Brian Sutherby

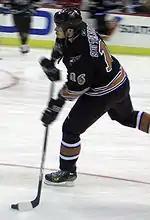

Sutherby was drafted in the 1st round, 26th overall by the Washington Capitals in the 2000 NHL Entry Draft from the Moose Jaw Warriors of the Western Hockey League. After signing a three-year entry level with the Capitals on the eve of the 2001–02 season, Sutherby made his NHL debut in the season opener before he was reassigned after 7 games to the Warriors to complete his junior career. In his first full professional season with the Capitals in the 2002–03 season. Sutherby was selected and played in the 2003 NHL YoungStars Game, winning the game's MVP award.